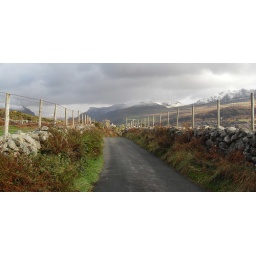
Looking over towards the Nantlle mountain range from the old top road in Talysarn the village where we live.